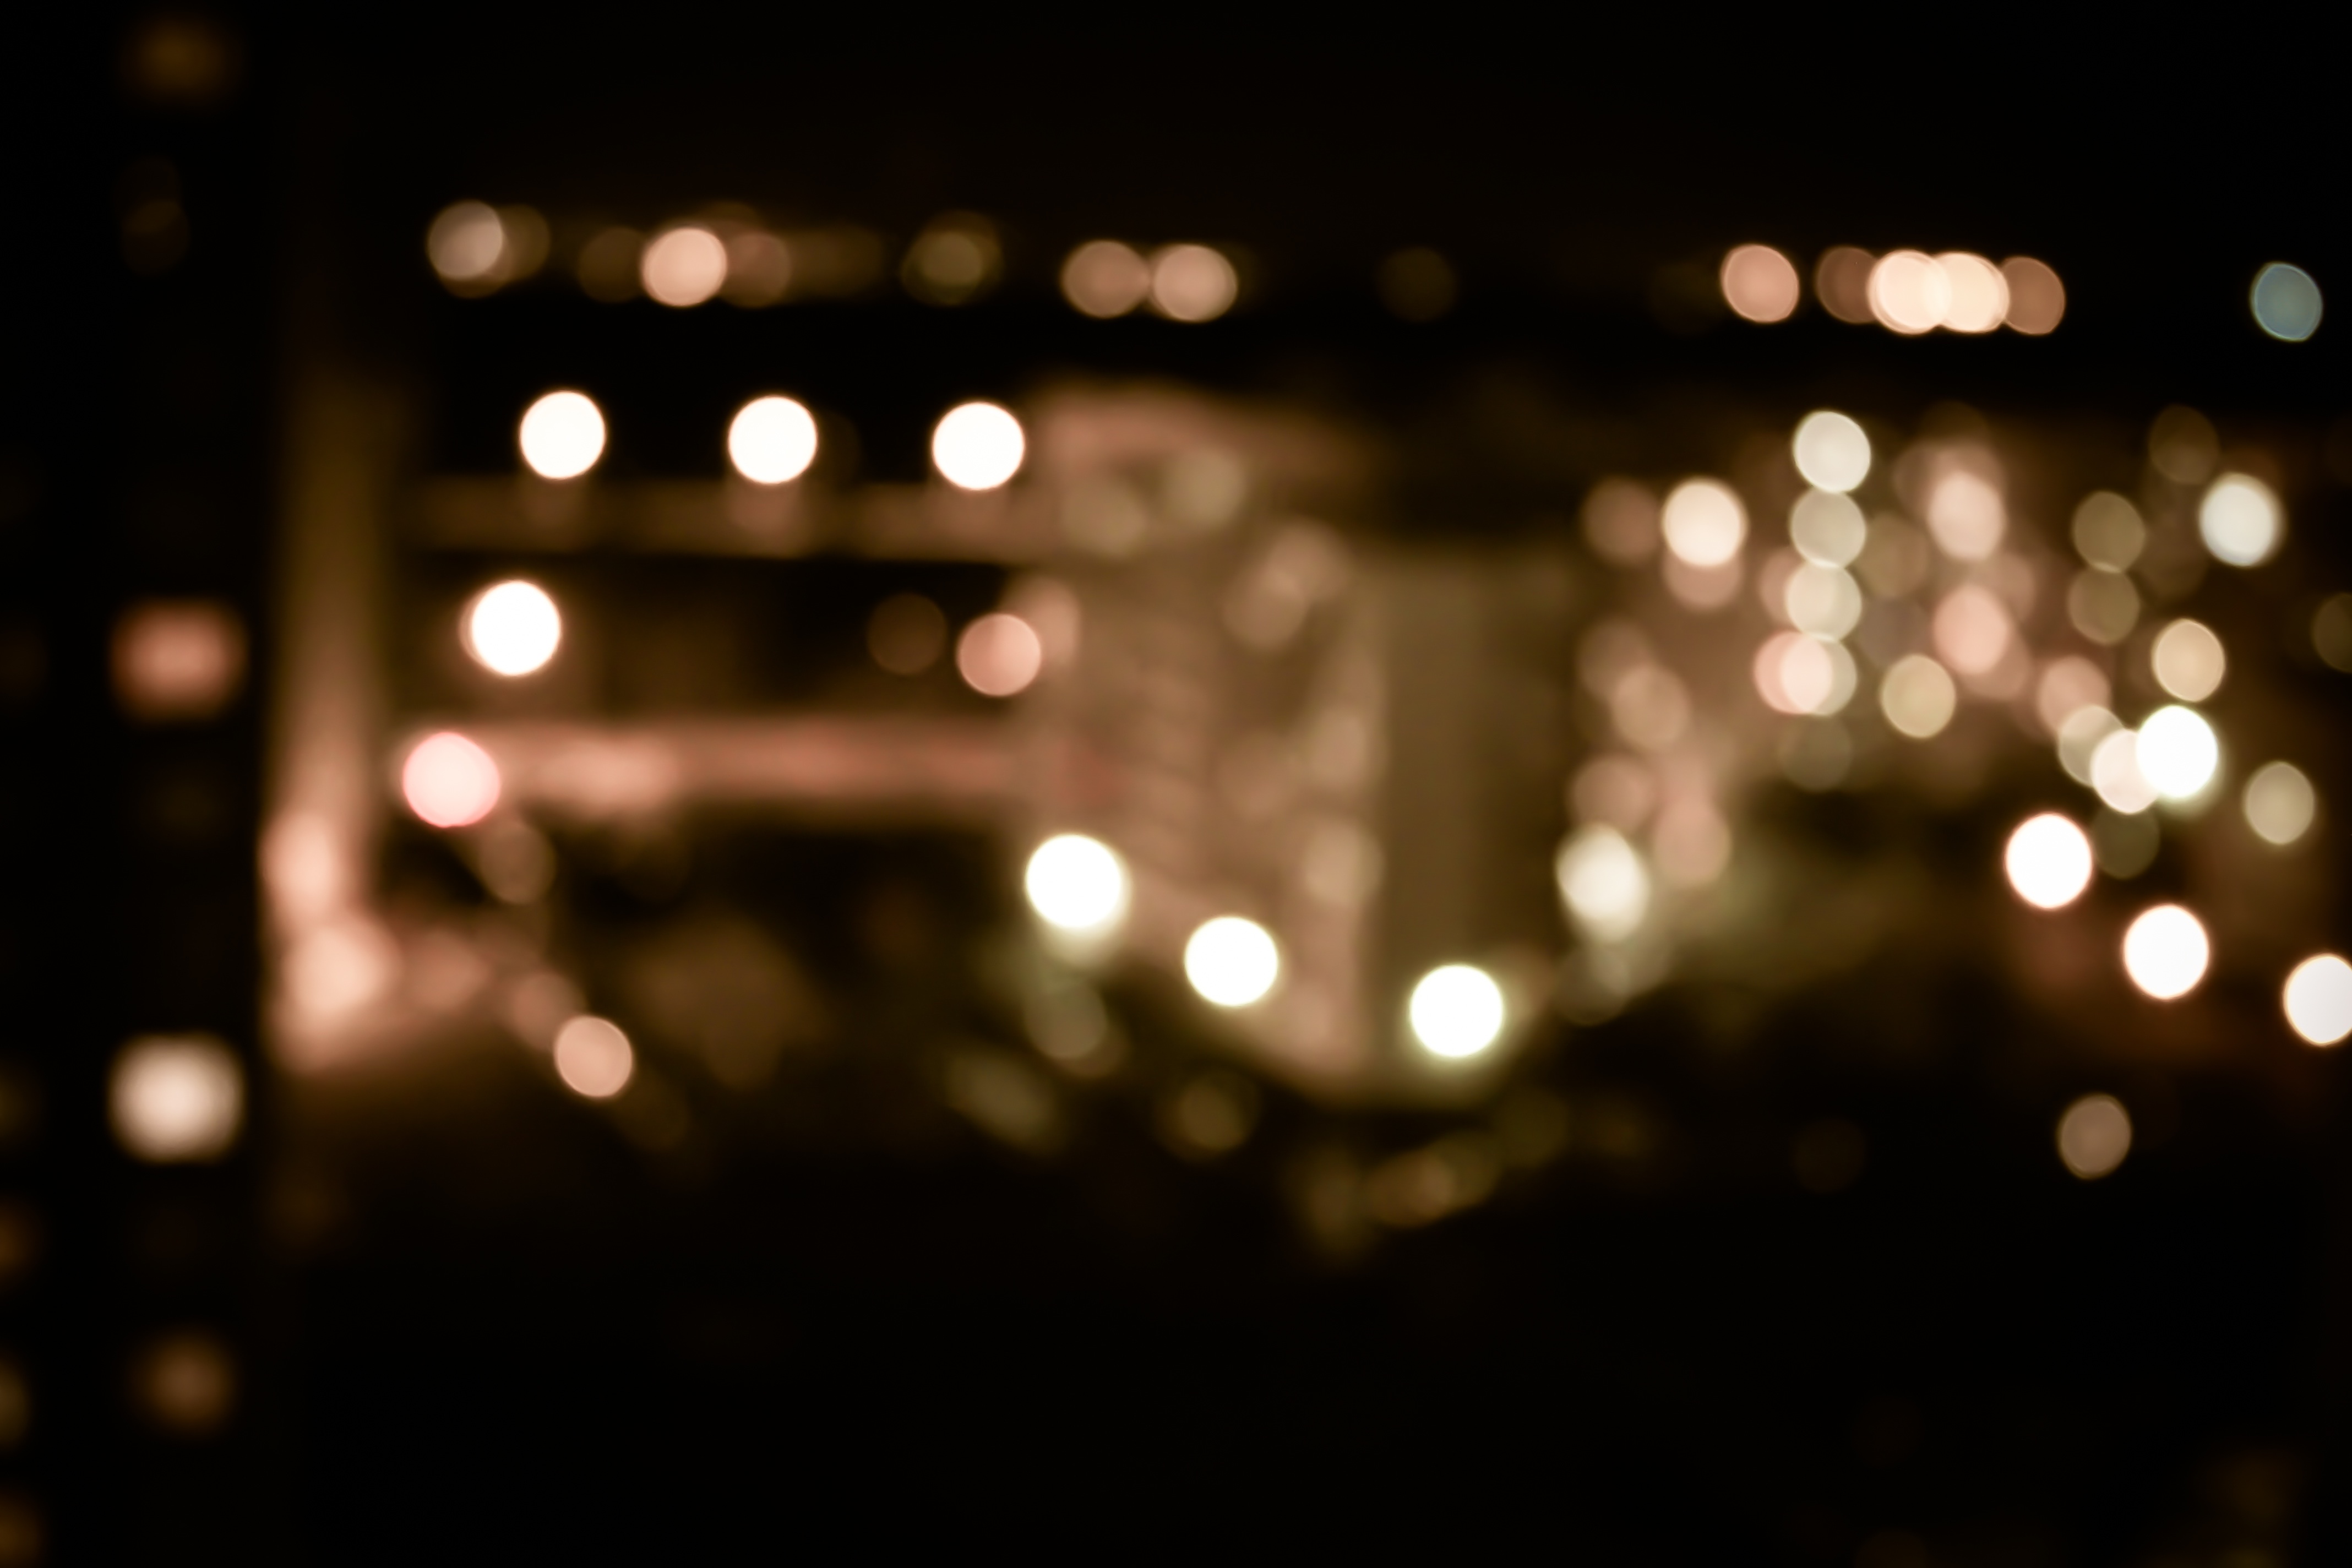
light, night, darkness, lighting, circle, shape